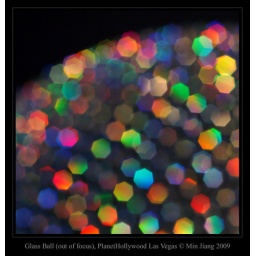
glass ball in planethollywood las vegas